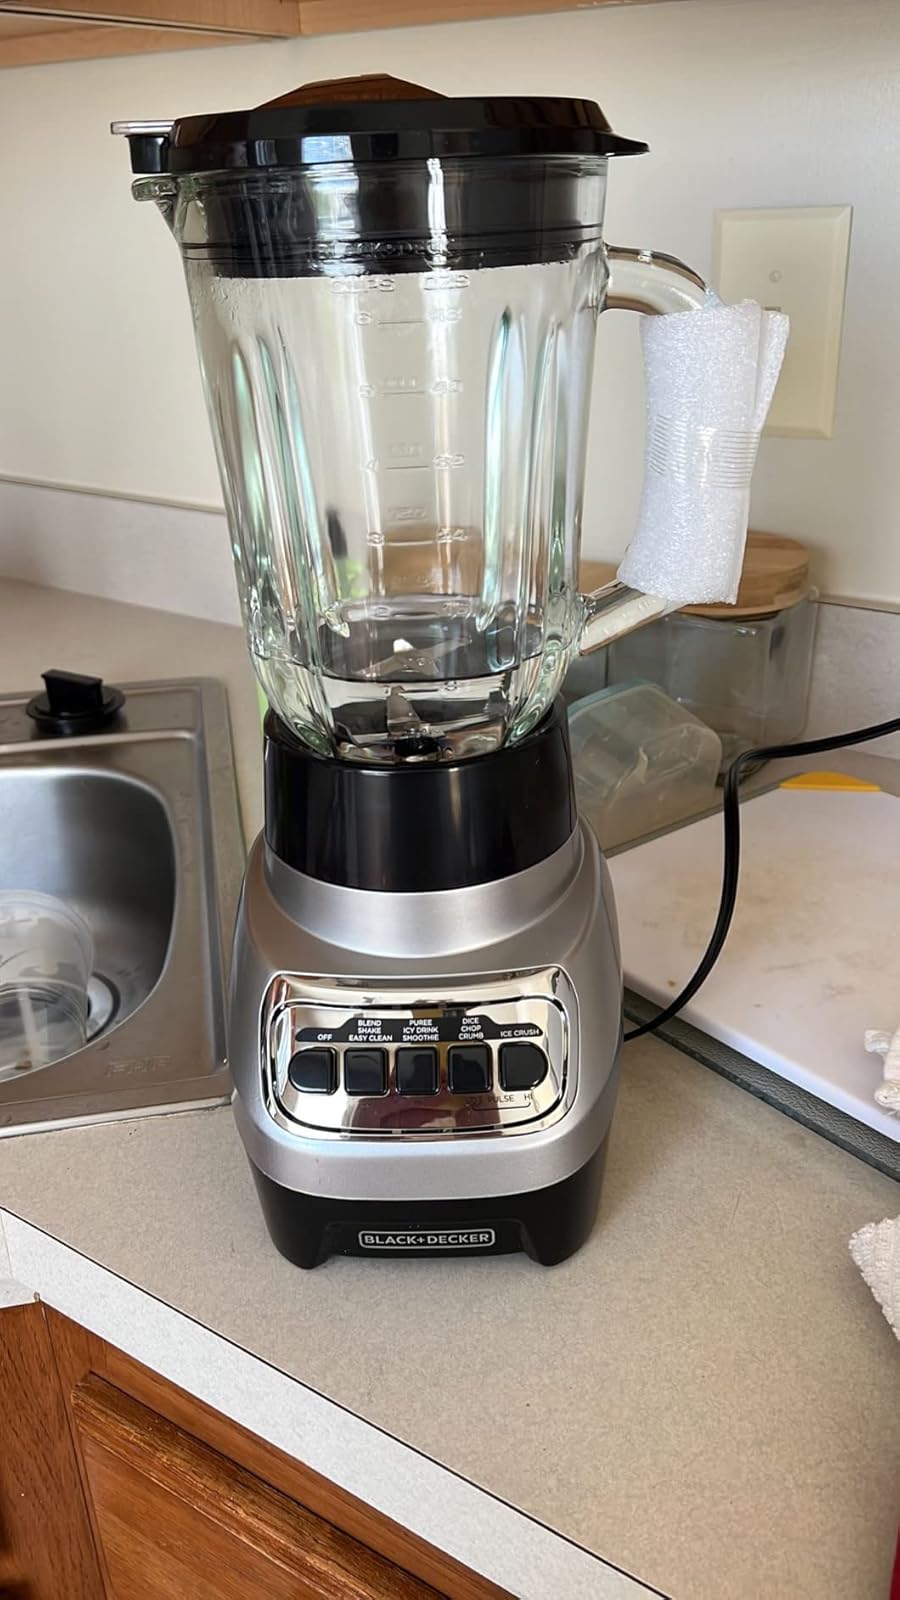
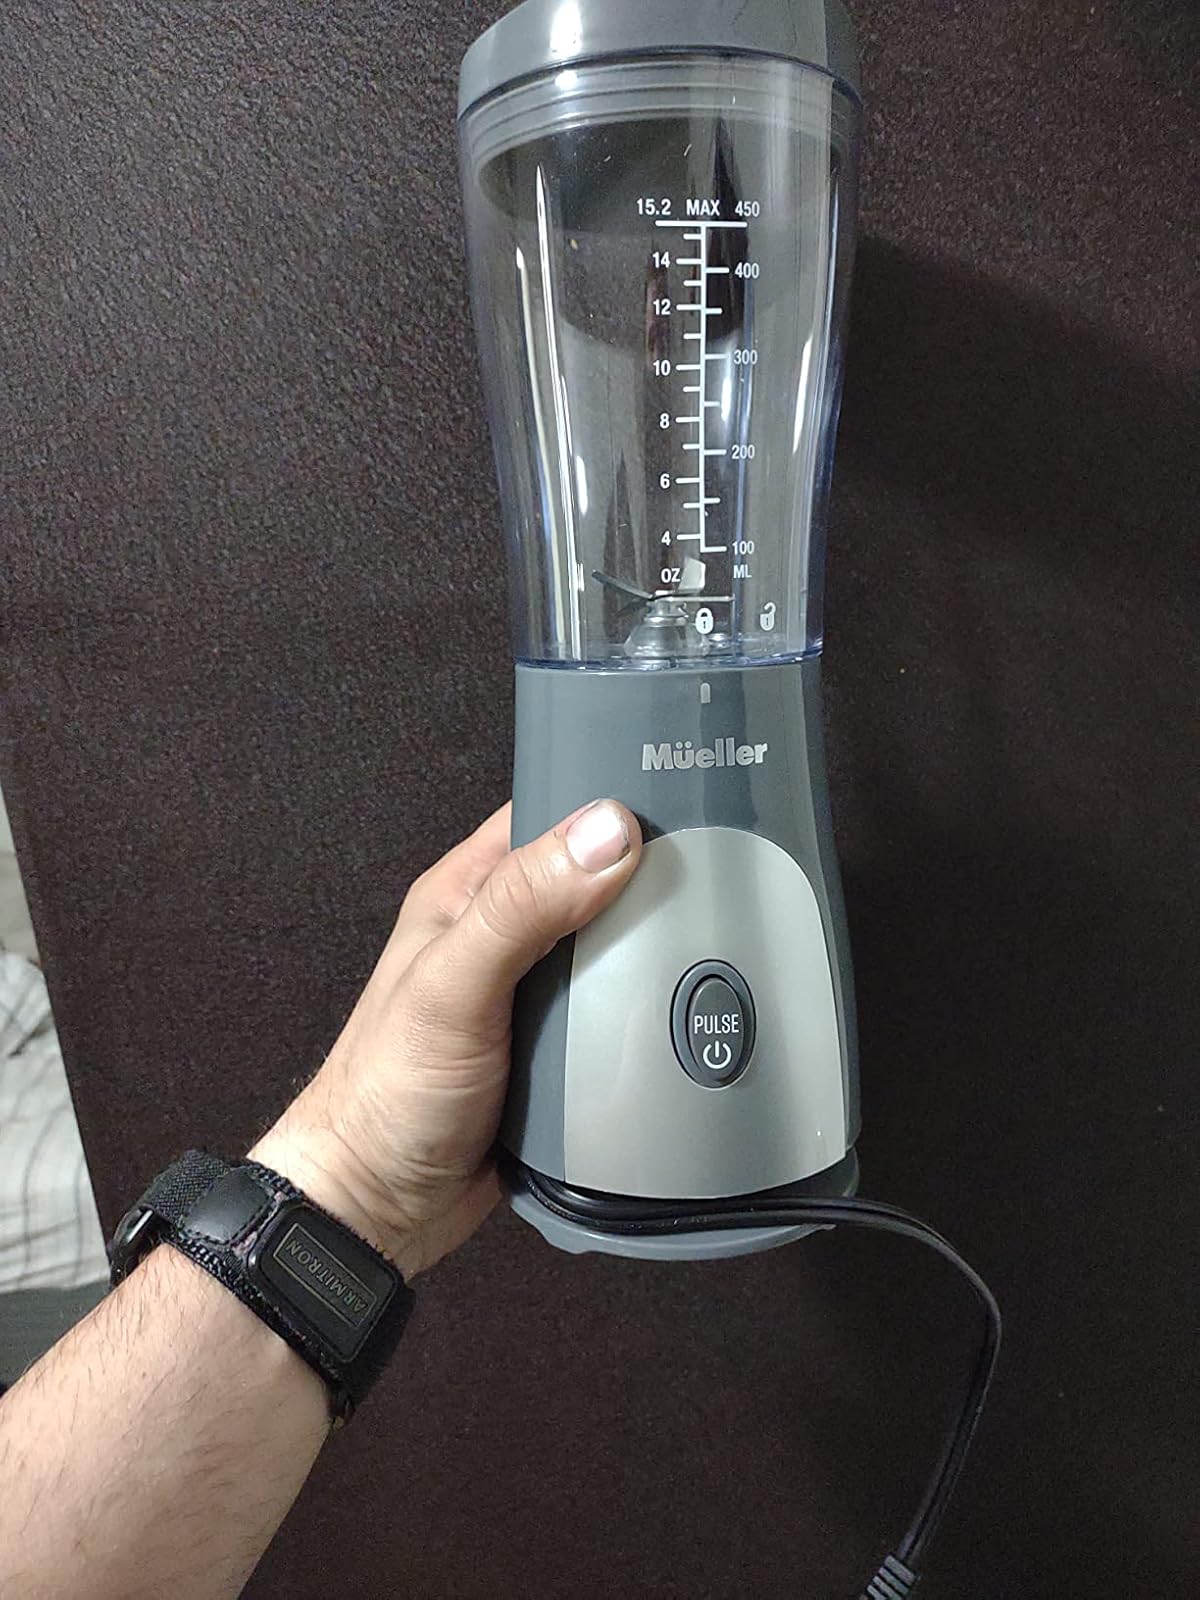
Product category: items_blender
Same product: no